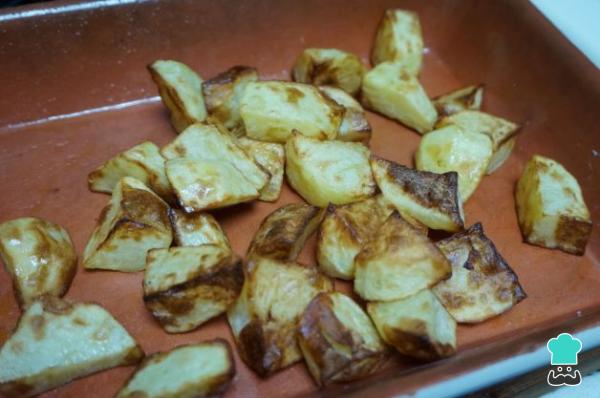
Pasado unos 10 minutos, remueve las patatas para que se vayan dorando las patatas por todo. Así hasta que las patatas estén hechas. El tiempo puede variar según el horno.